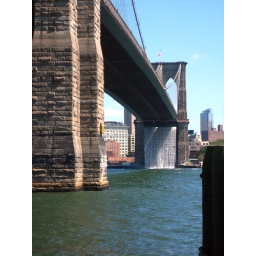
bridge near base